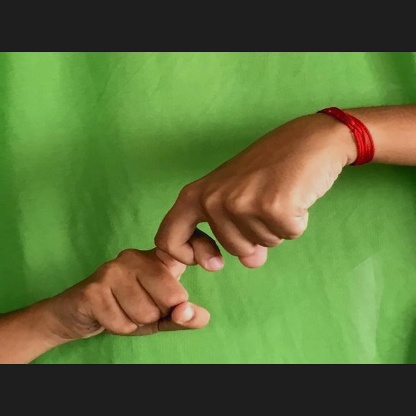
Mudra: Pasha